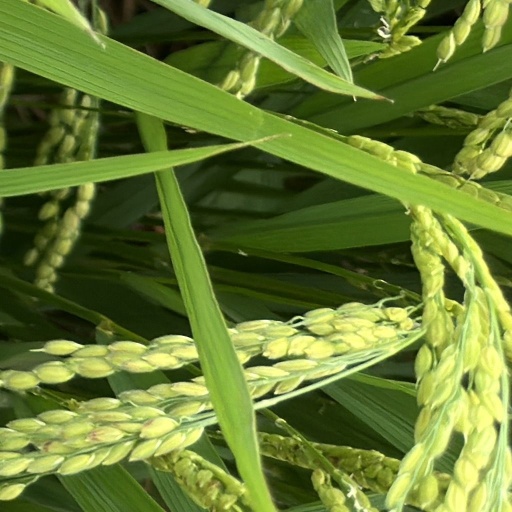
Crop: rice